M. A. G. Osmani

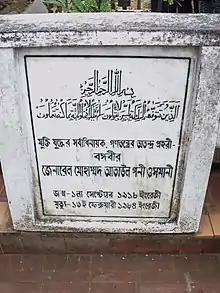
Epitaph of Osmani at the Shah Jalal Dargah

Osmani later stood as a Presidential candidate against CMLA Lt. General Ziaur Rahman. As the army had complete control over the electoral process, Osmani lost by a landslide.